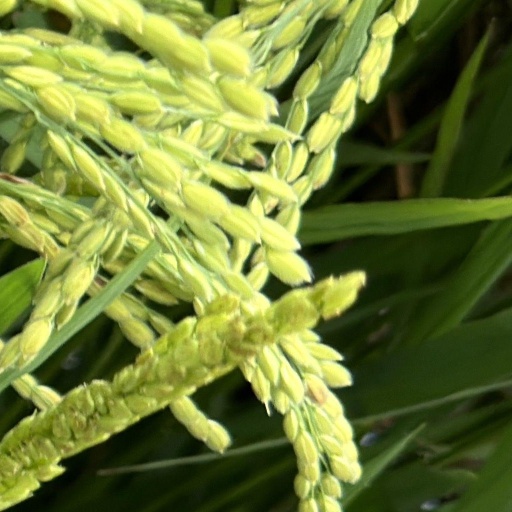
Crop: rice